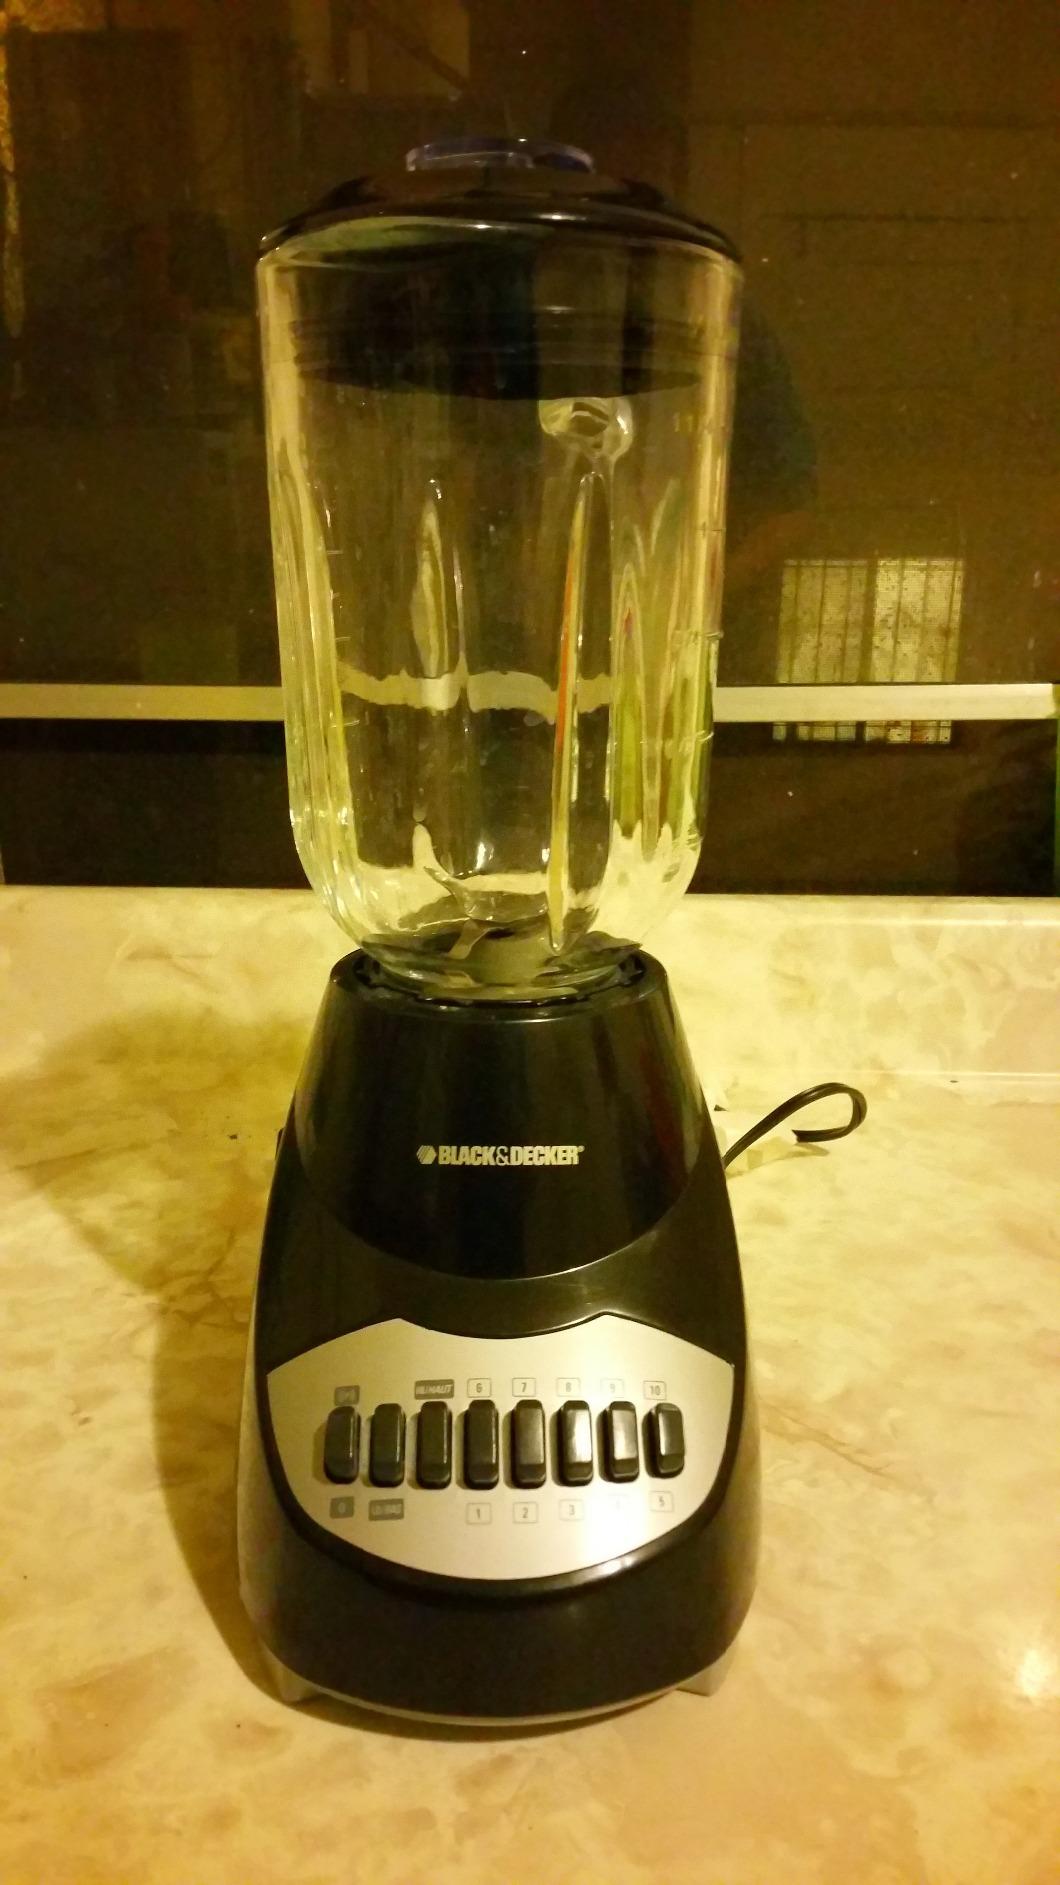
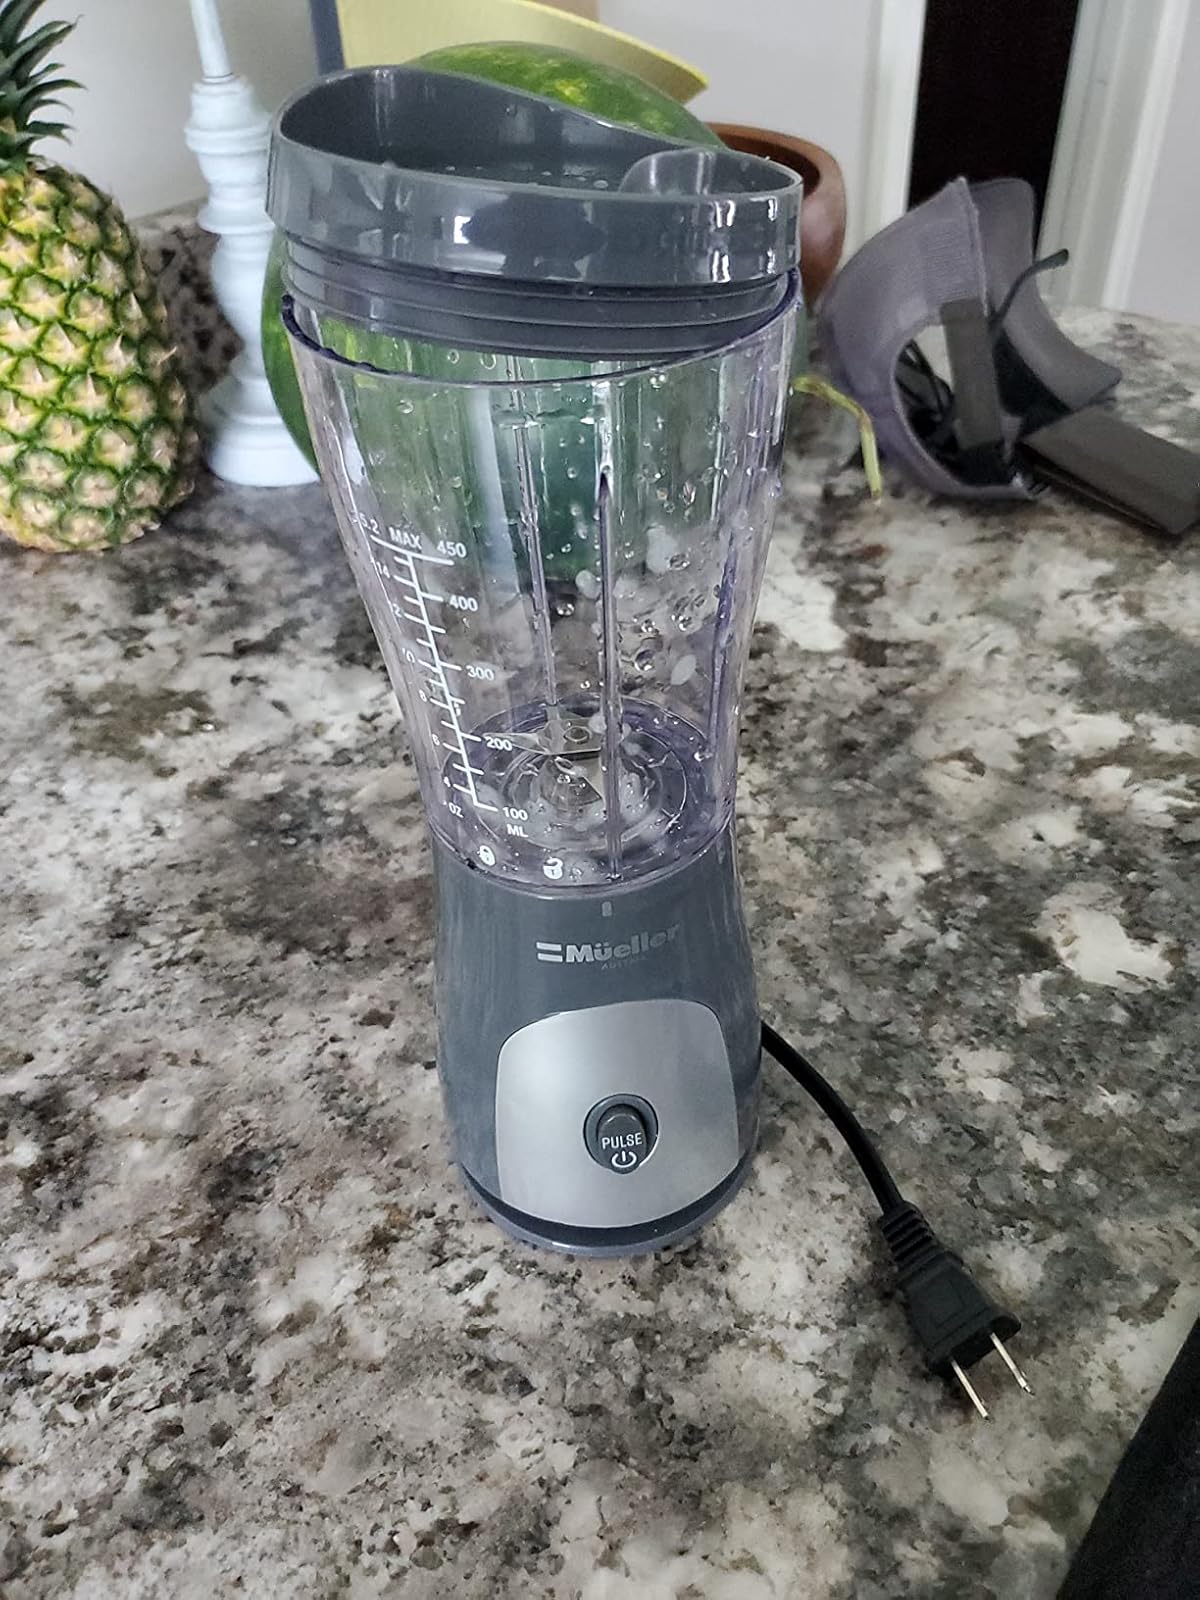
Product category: items_blender
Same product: no